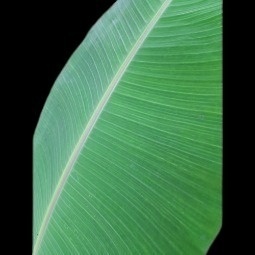
Label: Healthy